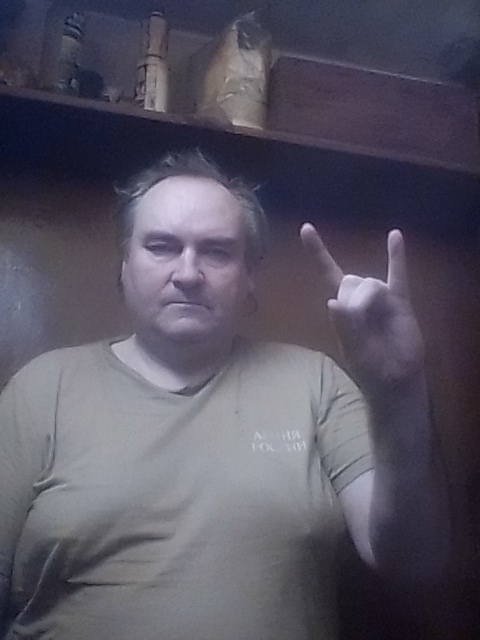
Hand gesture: rock